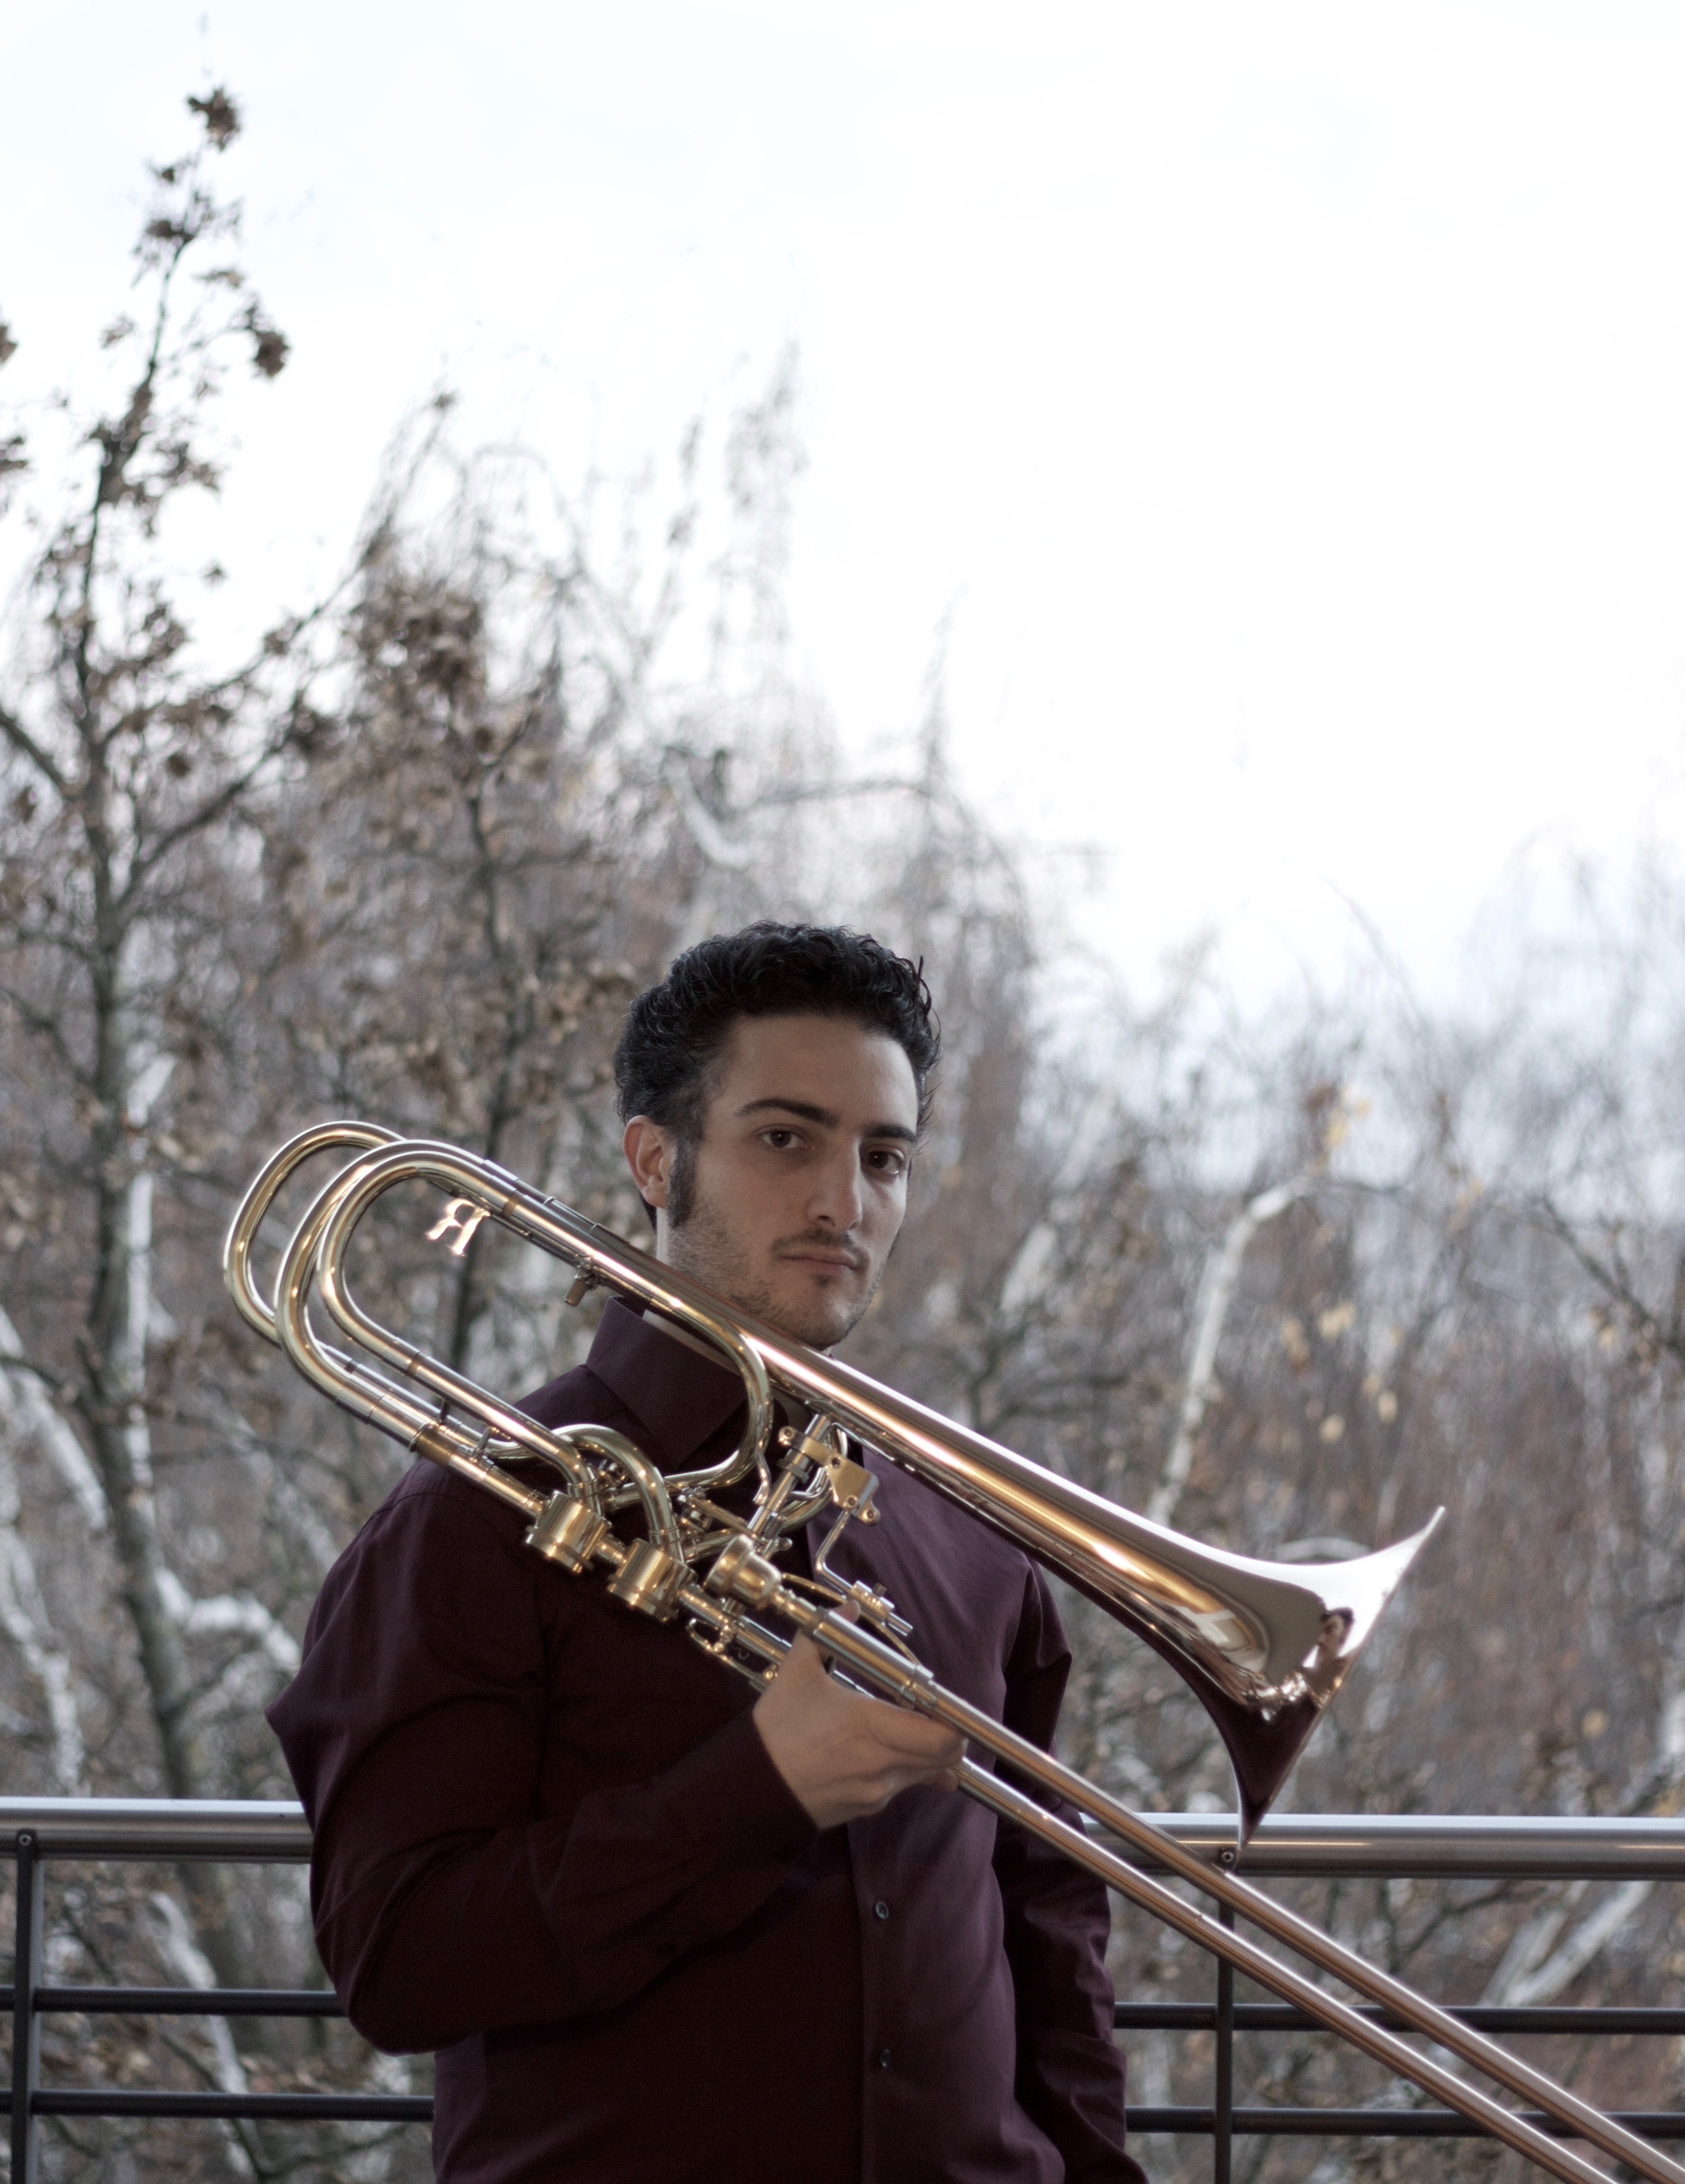
music, male, young, musician, musical instrument, trombone, classical, guitarist, trumpet, outdpprs, brass instrument